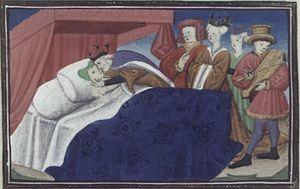
Pierre III d'Aragon et Lisa Puccini